Khuman Khamba

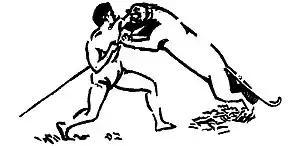
Khamba killing the Khoirentak tiger

Princess Thoibi's father exiled her to the Kabaw chiefdom. After some time, her father changed his mind and he asked her to come back. Meanwhile, Thoibi's father secretly told Nongban Kongyamba to intercept Thiobi on her return journey and forcibly elope with her.